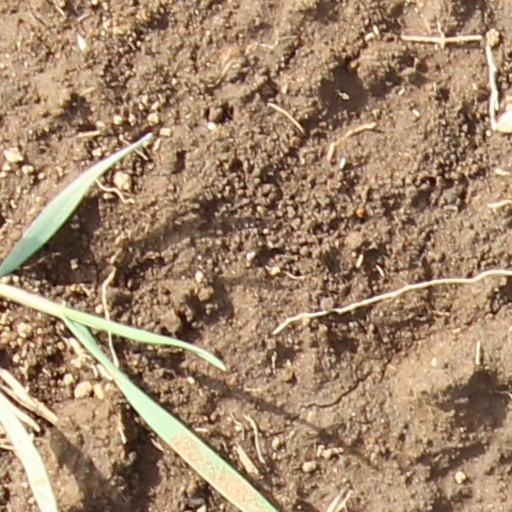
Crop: wheat